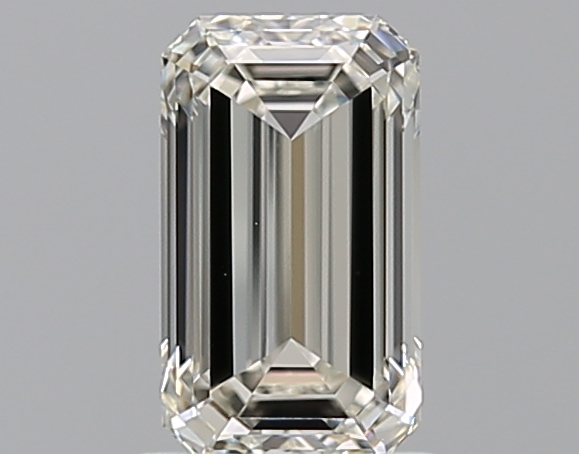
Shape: emerald
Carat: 1.2
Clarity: VS2
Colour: J
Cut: EX
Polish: EX
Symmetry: EX
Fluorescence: N
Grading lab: GIA
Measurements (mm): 7.95 x 4.6 x 3.16